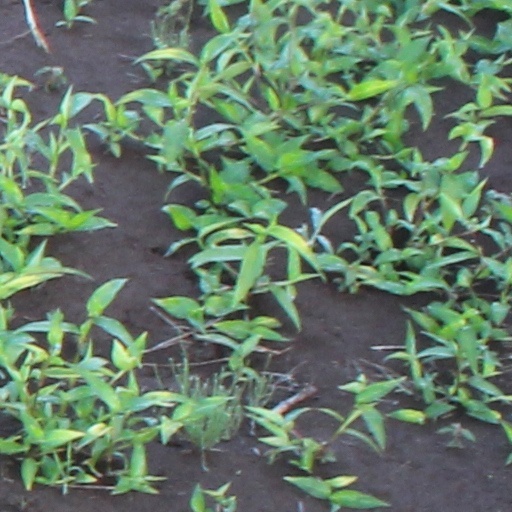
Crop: wheat